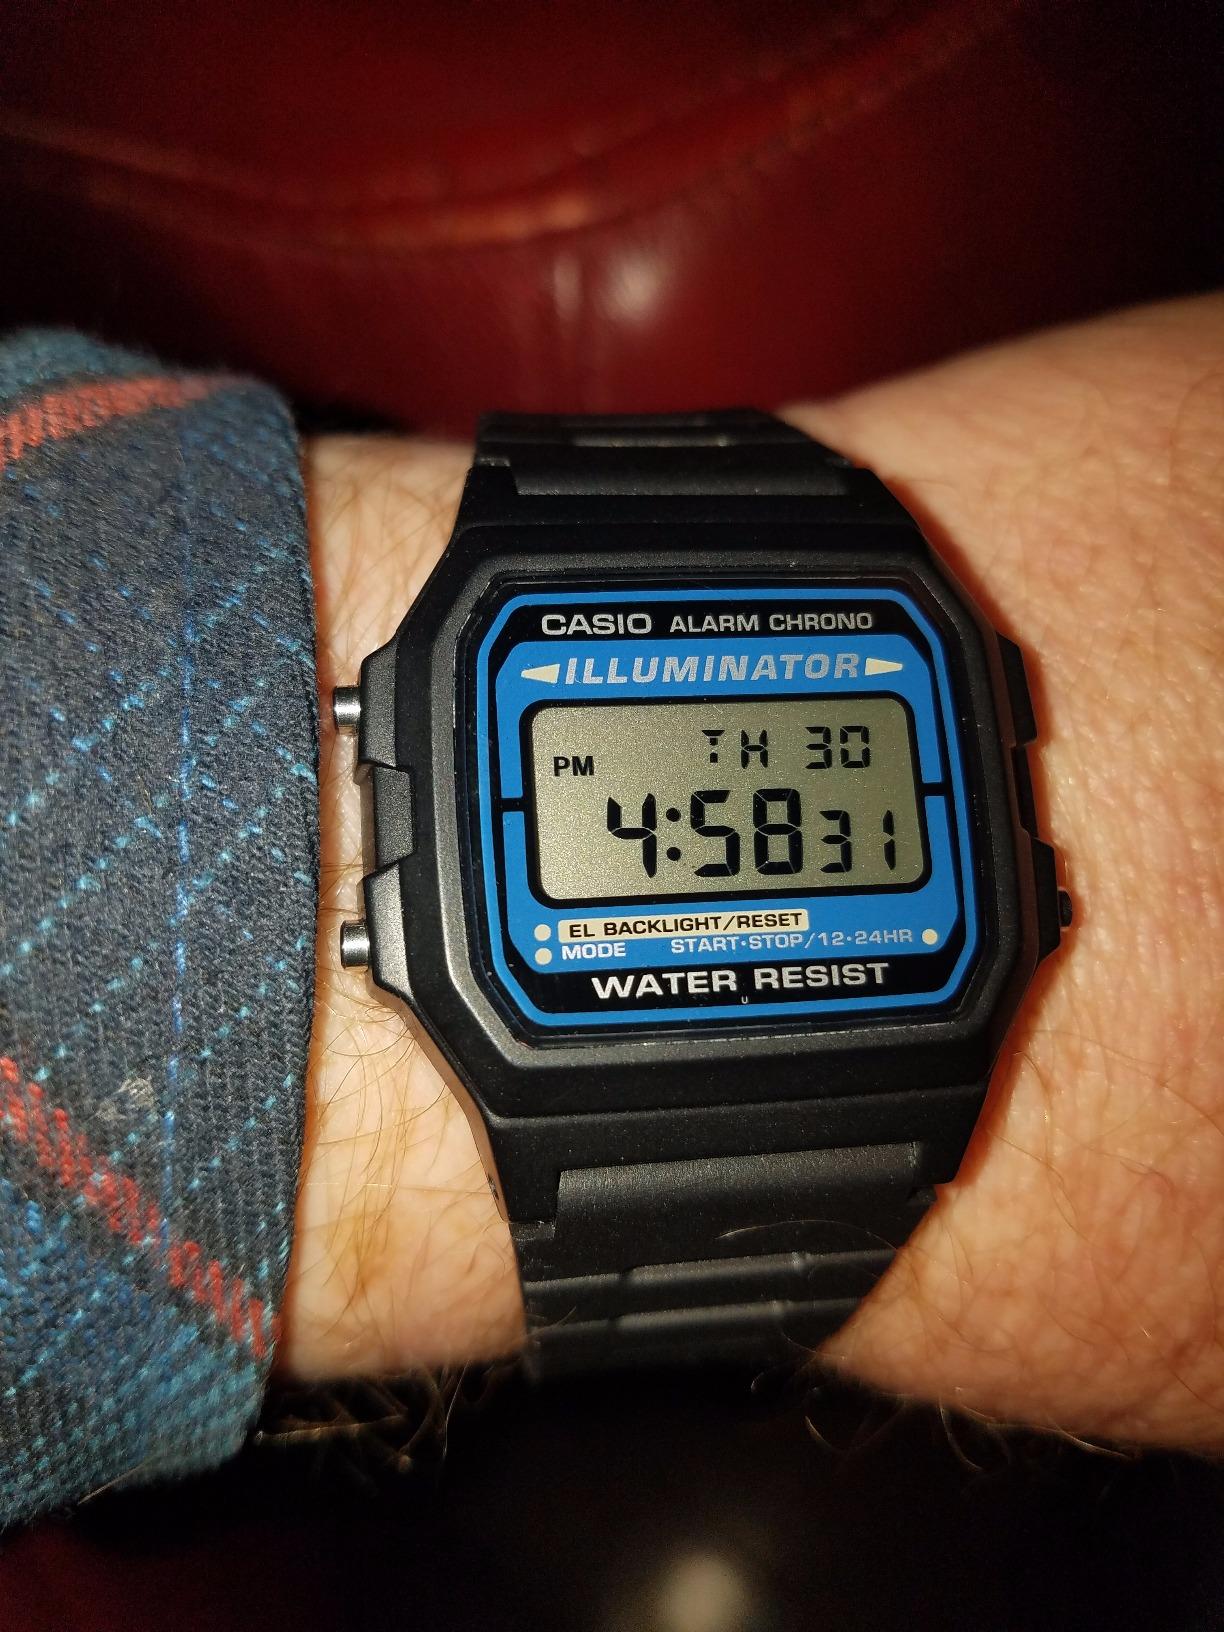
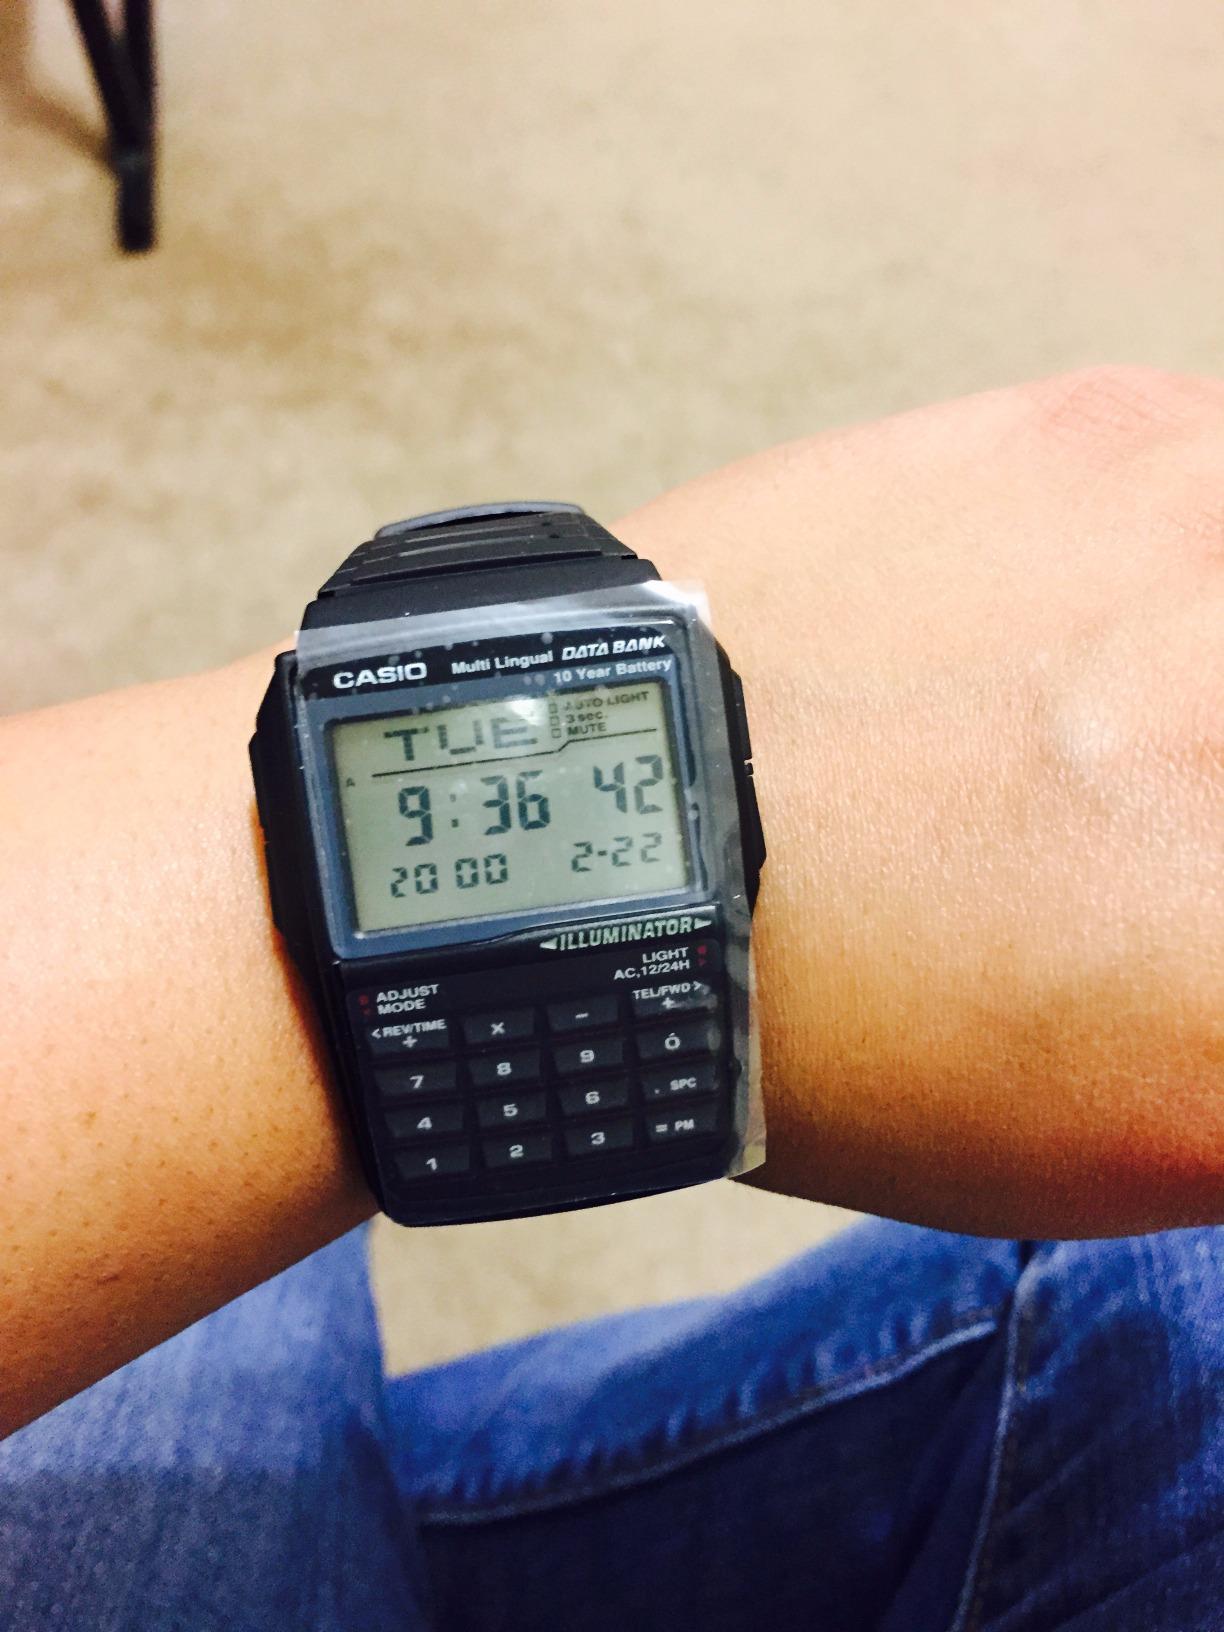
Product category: accessories_watch
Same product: no